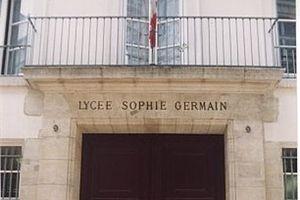
Entrée du lycée Sophie Germain (75019)
Sophie Germain est une mathématicienne, physicienne et philosophe française. Elle est connue pour le théorème d’arithmétique qui porte son nom, pour ses échanges avec le mathématicien Carl Friedrich Gauss et pour ses travaux sur l’élasticité des corps.
Le lycée Sophie-Germain est un lycée public, général et technologique, du 4ᵉ arrondissement de Paris. C'est historiquement le lycée Charlemagne pour jeunes filles.